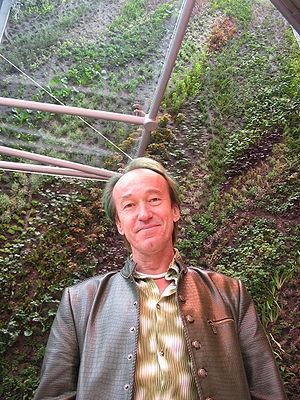
Patrick Blanc né le 3 juin 1953 à Issy-les-Moulineaux est biologiste, botaniste, chercheur au CNRS. Il invente en 1986 les murs végétalisés.